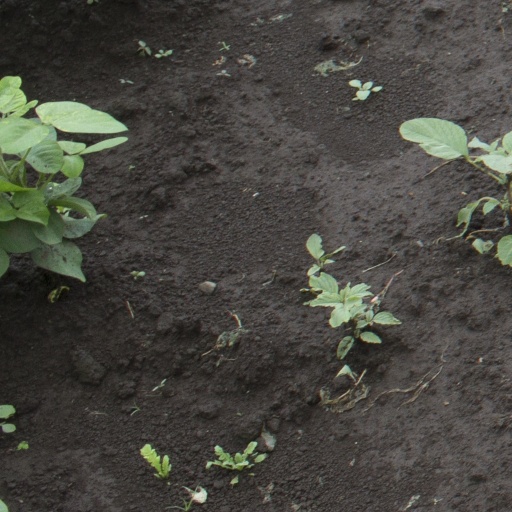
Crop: soybean